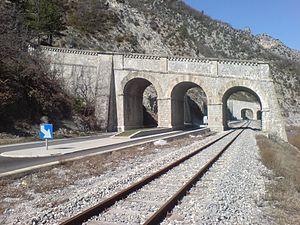
Ouvrage oriental de l’ensemble dit «
La route nationale 202, ou RN 202, est une route nationale française ayant connu plusieurs itinéraires, d'abord en reliant la Côte d'Azur aux Alpes du Nord via plusieurs cols de plus de 2 000 m d'altitude, puis en se dirigeant vers Digne-les-Bains. Actuellement, elle relie Saint-Benoît à Barrême.
Entrevaux est une commune française, située dans le département des Alpes-de-Haute-Provence en région Provence-Alpes-Côte d'Azur.